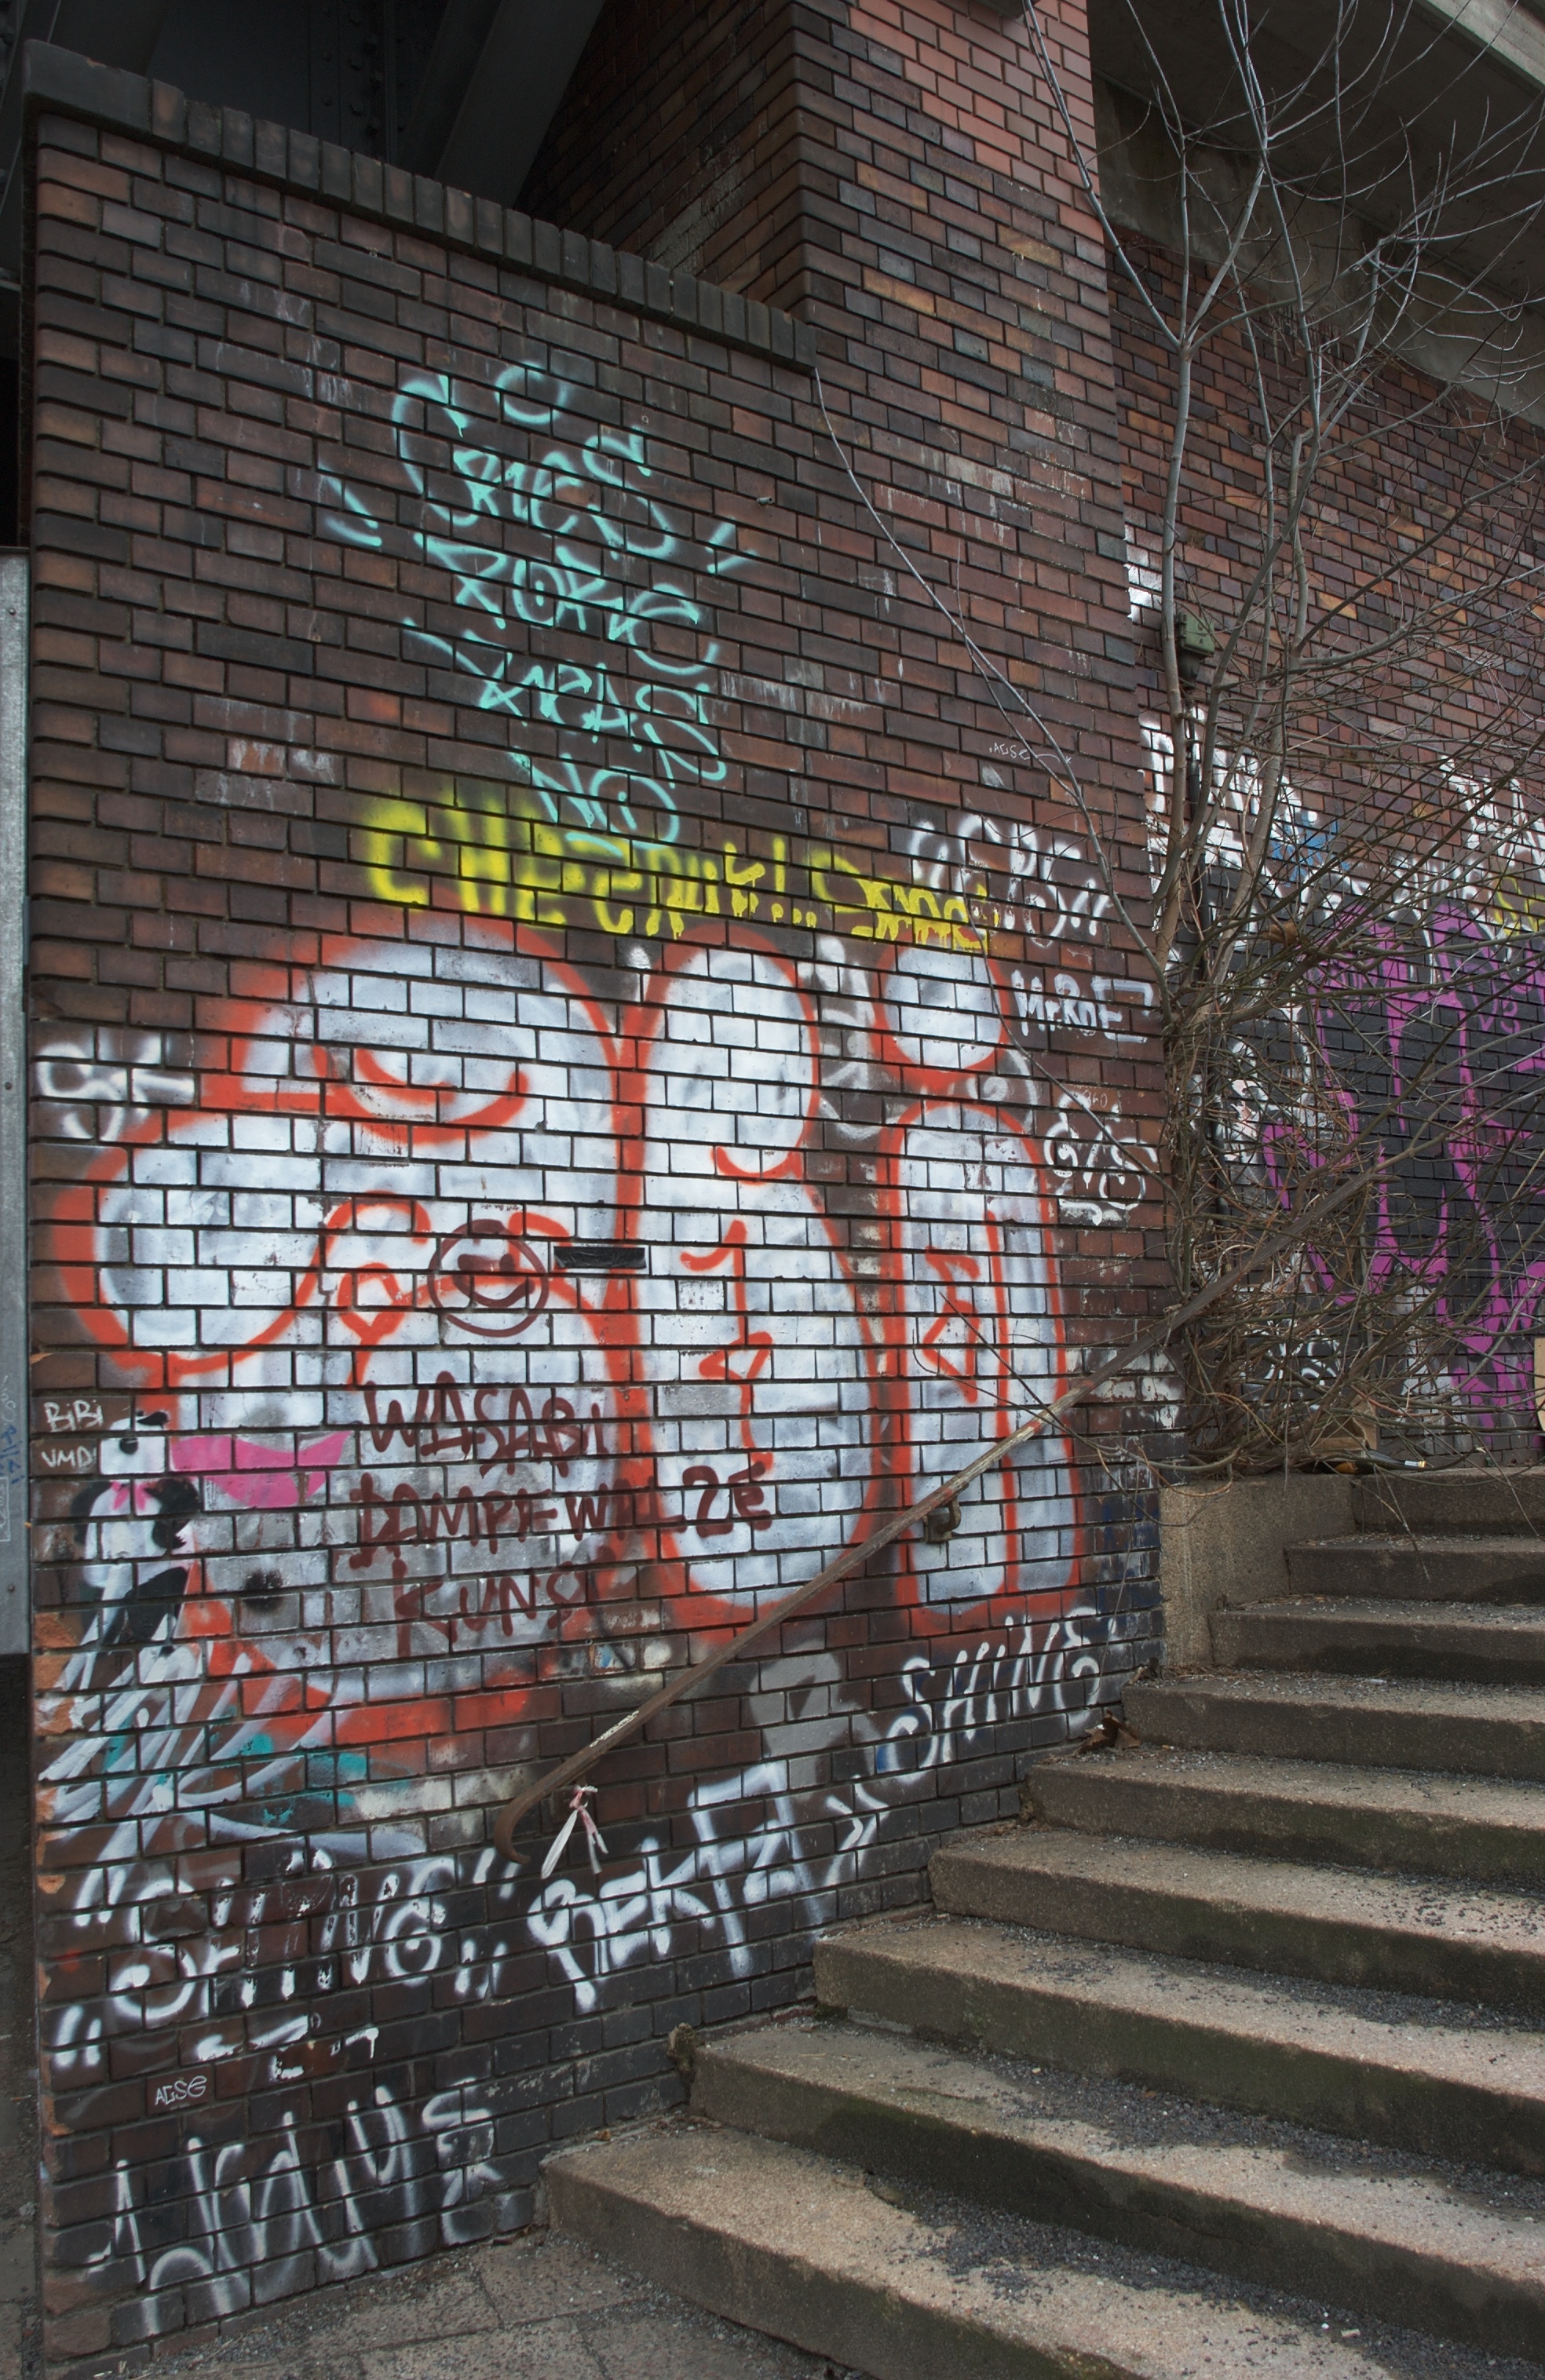
road, street, wall, graffiti, lane, street art, art, 2013, infrastructure, rawtherapee, germany, deutschland, berlin, pentax, 20mm, lenstagged, steffenzahn, k100d, justpentax, berlinmitte, iamflickr, cosina, voigtlander, cosinavoigtlnder, skopar, colorskopar, cv20, colorskopar20mmf35slii, 20mmf35slii, voigtlander20mm, cv2035, skopar20mmf35, voigtlnder20mmf35, neighbourhood, urban area